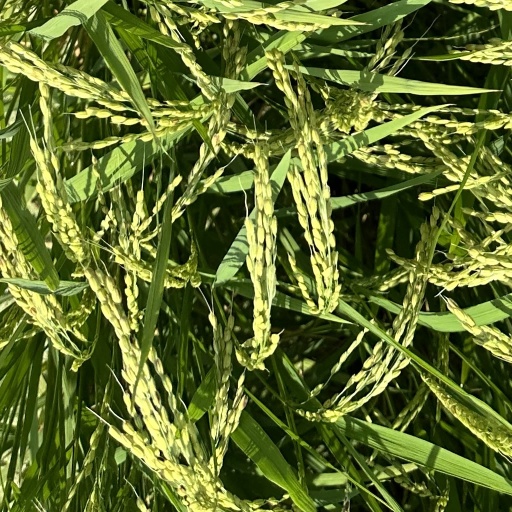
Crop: rice